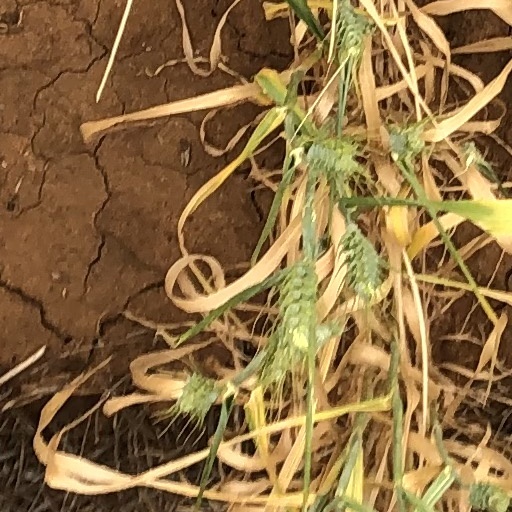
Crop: wheat